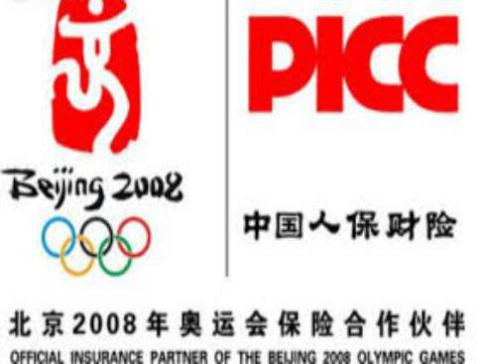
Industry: Others